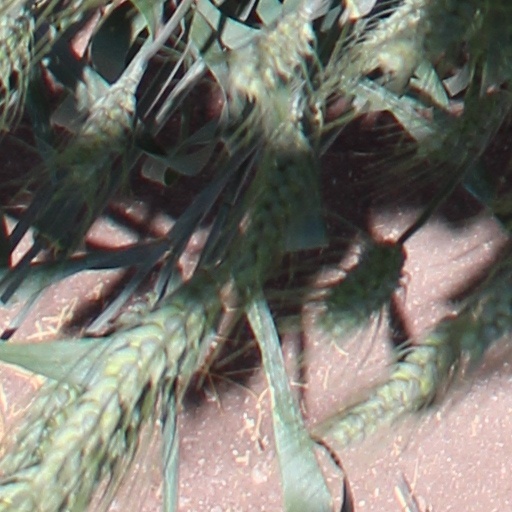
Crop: wheat